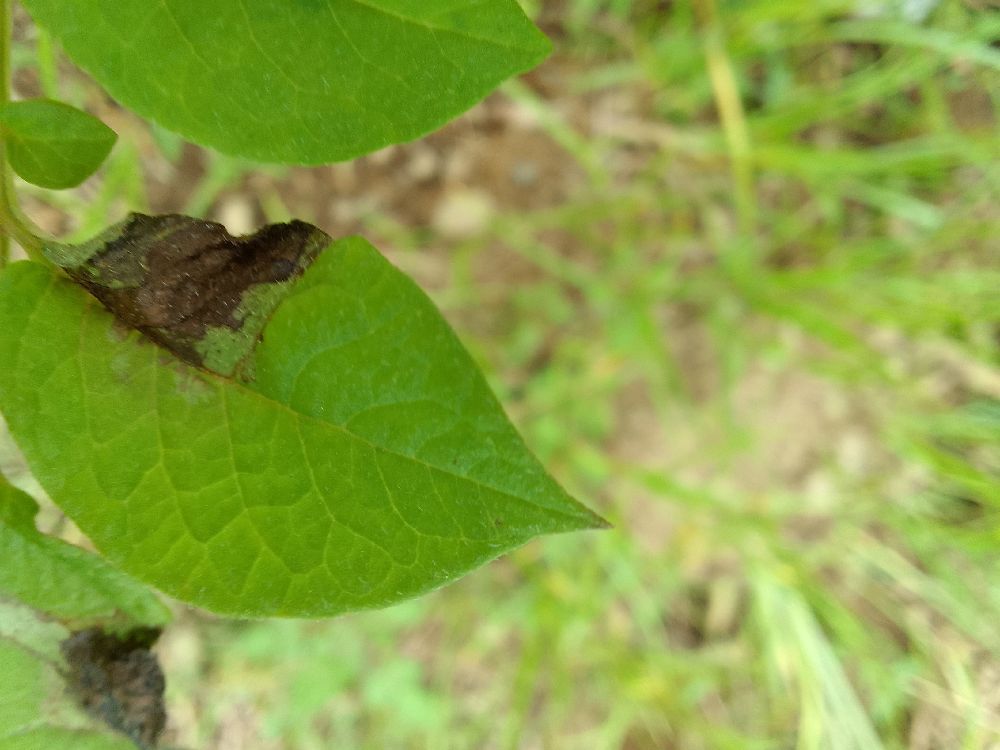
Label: Late blight